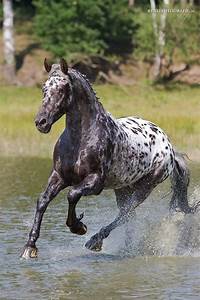
Label: cavallo